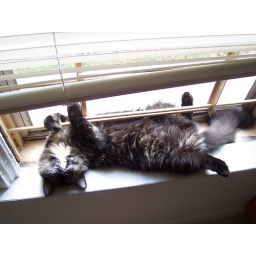
sidney in the kitchen window